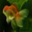
Label: aquarium_fish